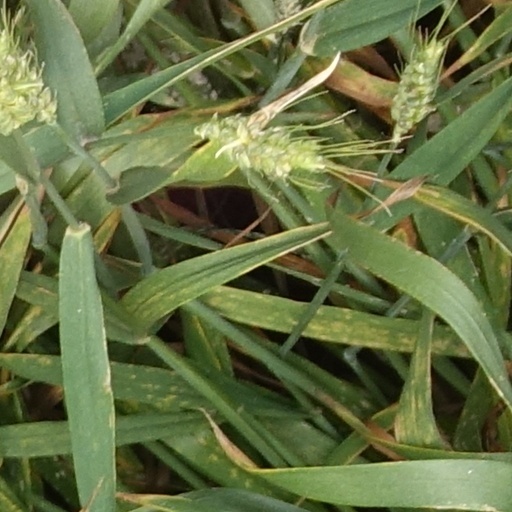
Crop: wheat